Wildlife of China

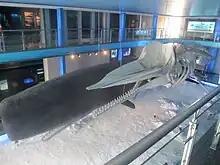
Skeleton of a sperm whale which was stranded on Liugong Island

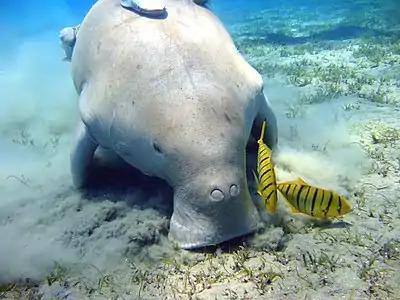
A dugong

Sousa, the Chinese white dolphin (locally called the Matsu's fish) that was previously considered to be a subspecies of the Indo-Pacific humpback dolphin, lives in the waters off southern China including Wanshan Archipelago, Nanji Islands, the Pearl River Delta, and Hong Kong, Gulf of Tonkin Hainan Island such as around Sanya Bay, Leizhou Peninsula, Paracel Islands, and on Penghu Islands to the western coast of Taiwan, mainland coast along the Formosa Strait such as at Xiamen and Xiapu County, and Marine Sanctuary in Nan'ao County, and dolphin sanctuary in Qingzhou. The Chinese white dolphin is a symbol of Hong Kong, and special sanctuary has been declared to protect the species with approaches to co-exist with sustainable dolphin watching, although the local population is in serious peril.